William Utermohlen

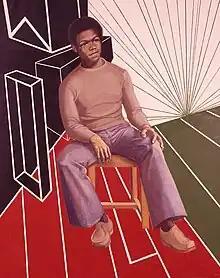
Utermohlen's posthumous portrait of Gerald Penny (1974)

Utermohlen had exhibited art long before his diagnosis. His paintings were exhibited at the Lee Nordness Gallery in 1968, the Marlborough Gallery in 1969, and in 1972, the "Mummers" cycle was displayed in Amsterdam. Utermohlen's posthumous portrait of Gerald Penny was featured in the Gerald Penny '77 Center; earlier that year, he had artworks such as "Five Figures" in the Mead Art Museum. "Five Figures" is another painting about Gerald Penny. At their peak, sales of Utermohlen's earlier works ranged from $3,000 to $30,000.